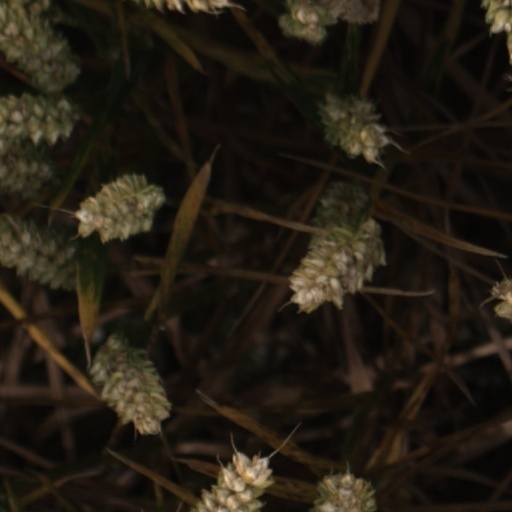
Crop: wheat